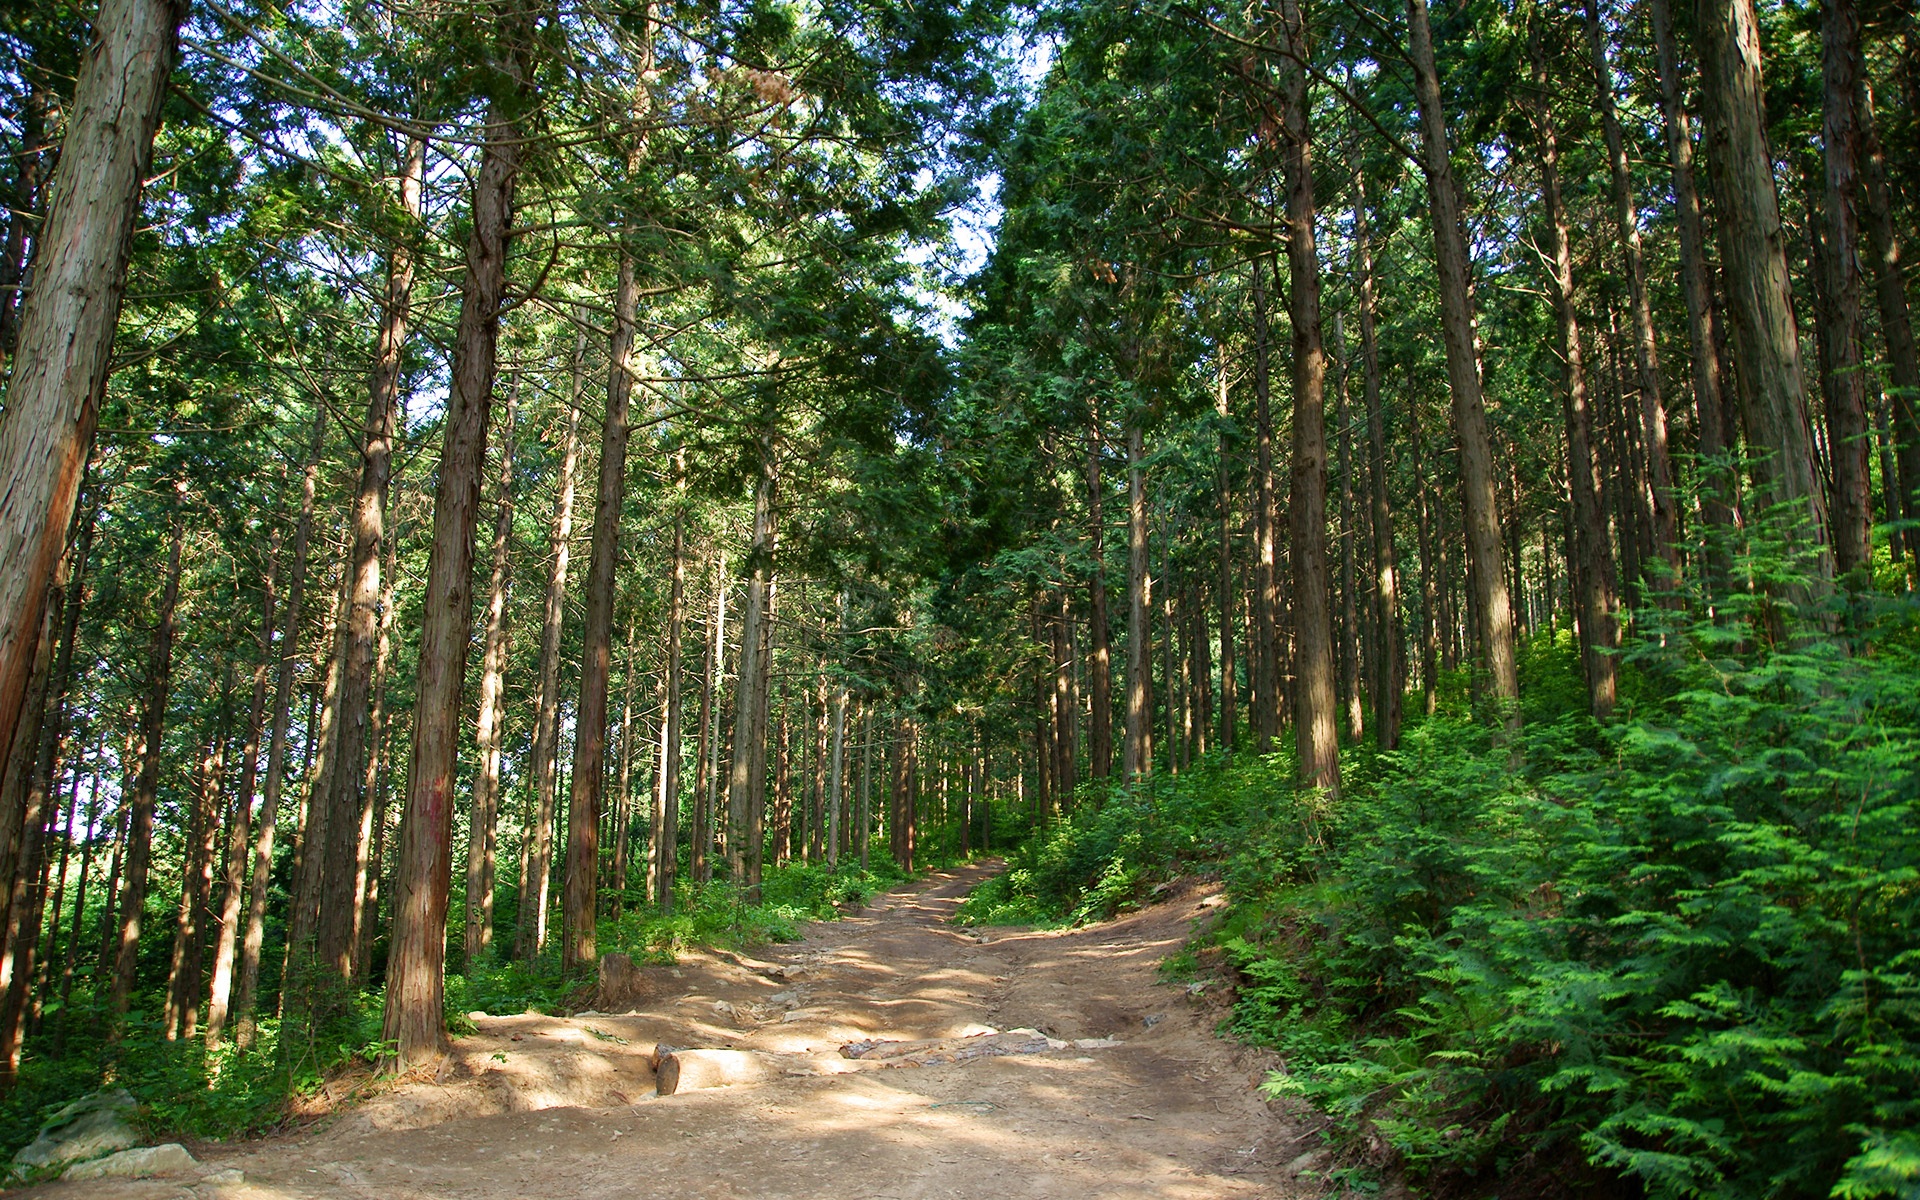
tree, forest, wilderness, trail, jungle, vegetation, rainforest, deciduous, grove, woodland, habitat, ecosystem, k, biome, old growth forest, klitschko, whether or not, natural environment, woody plant, temperate broadleaf and mixed forest, temperate coniferous forest, land plant